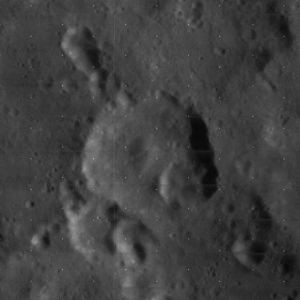
Borda (månekrater)
Borda er et nedslagskrater på Månen. Det befinder sig på Månens forside og er opkaldt efter den franske matematiker og fysiker Jean C. Borda.